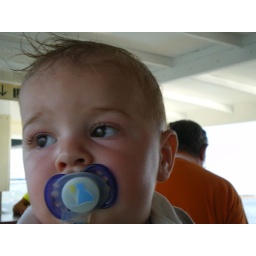
Samuel on a river bus in Venice